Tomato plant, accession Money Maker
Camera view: bottom (45 deg); turntable rotation: 0 degrees
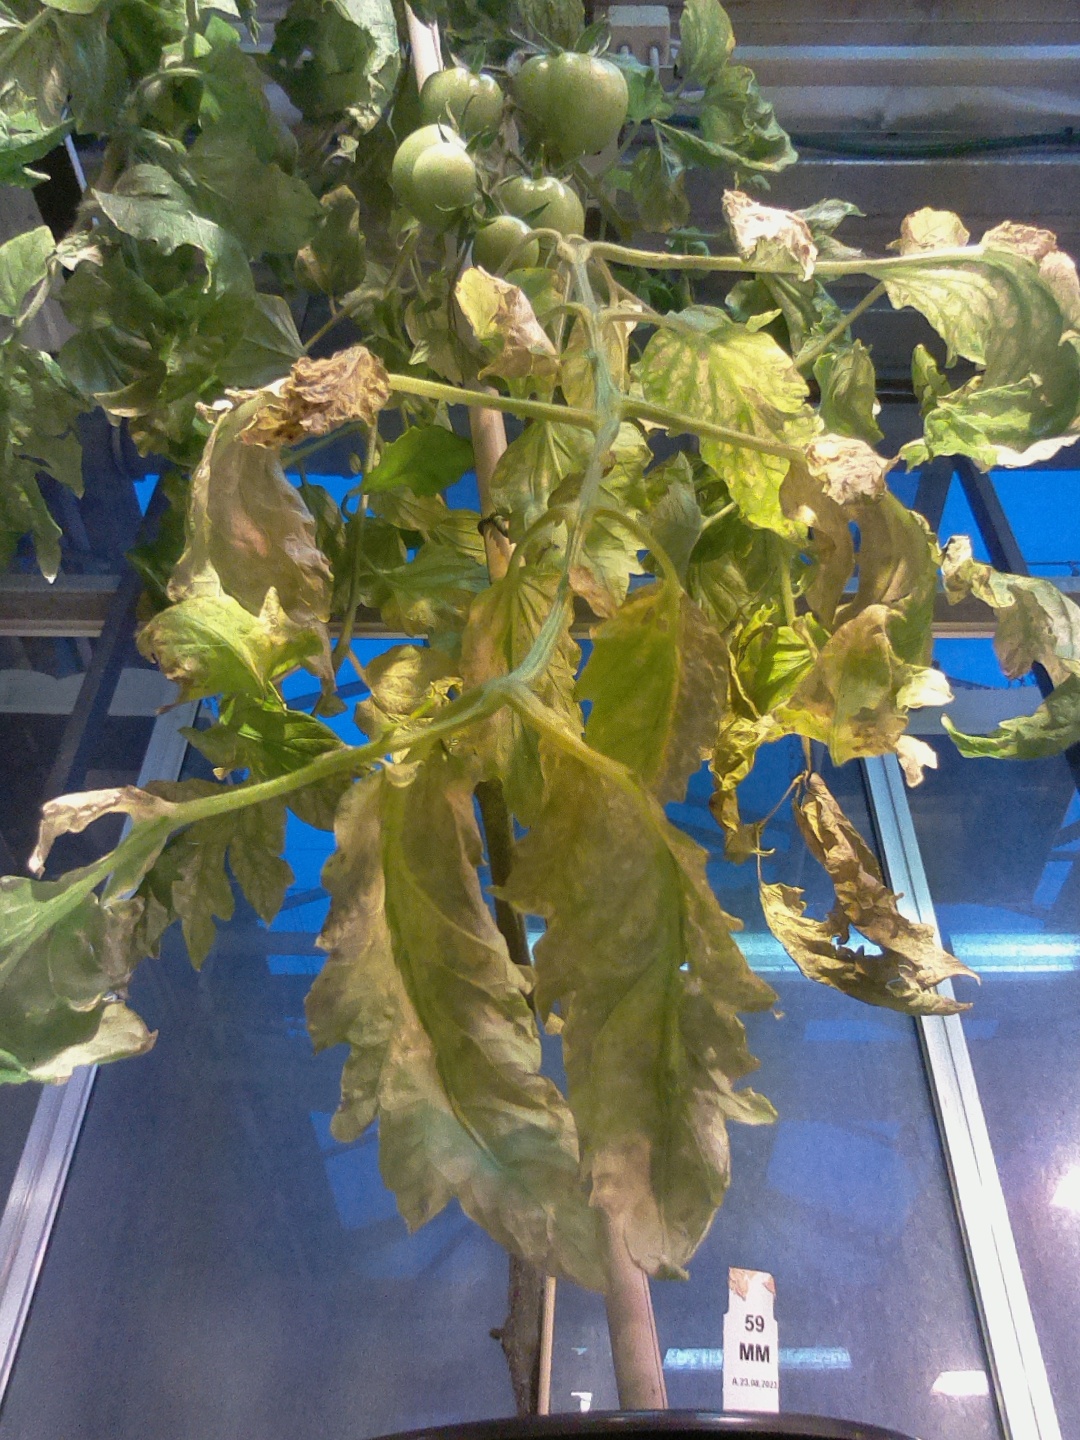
BBCH growth stage 78: 80% -90% of final fruit size